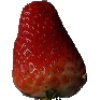
Label: Strawberry 1